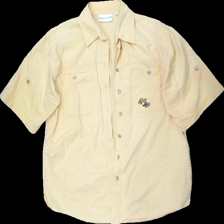
View: front
Type: Shirt
Category: Men
Brand: Not in the list
Brand text on label: gallicia
Colors: Yellow, Brown, Green, Red, Black, Grey
Material: 100% bomull
Pattern: Embroidered
Cut: Regular
Size: M
Season: All
Trend: 70s
Stains: Minor
Damage: liten smuts fläck
Damage location: bottom left
Price range: <50
Recommended usage: Reuse
Description: skjorta medsilvriga knappar,  korta ärmar och broderi tryck